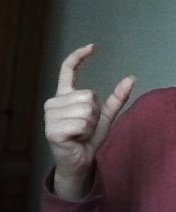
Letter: nun